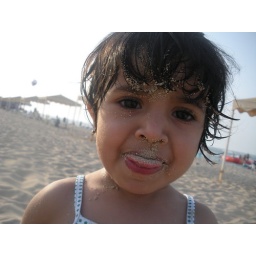
in the beach .. enjoy eating sand ..num num ;p